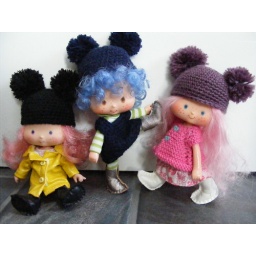
Hats and blue dress by Purps/Purple Dolly Princess CreationsShoes by Polly Jane.Pink cardie by me.Thank you both of you! :)